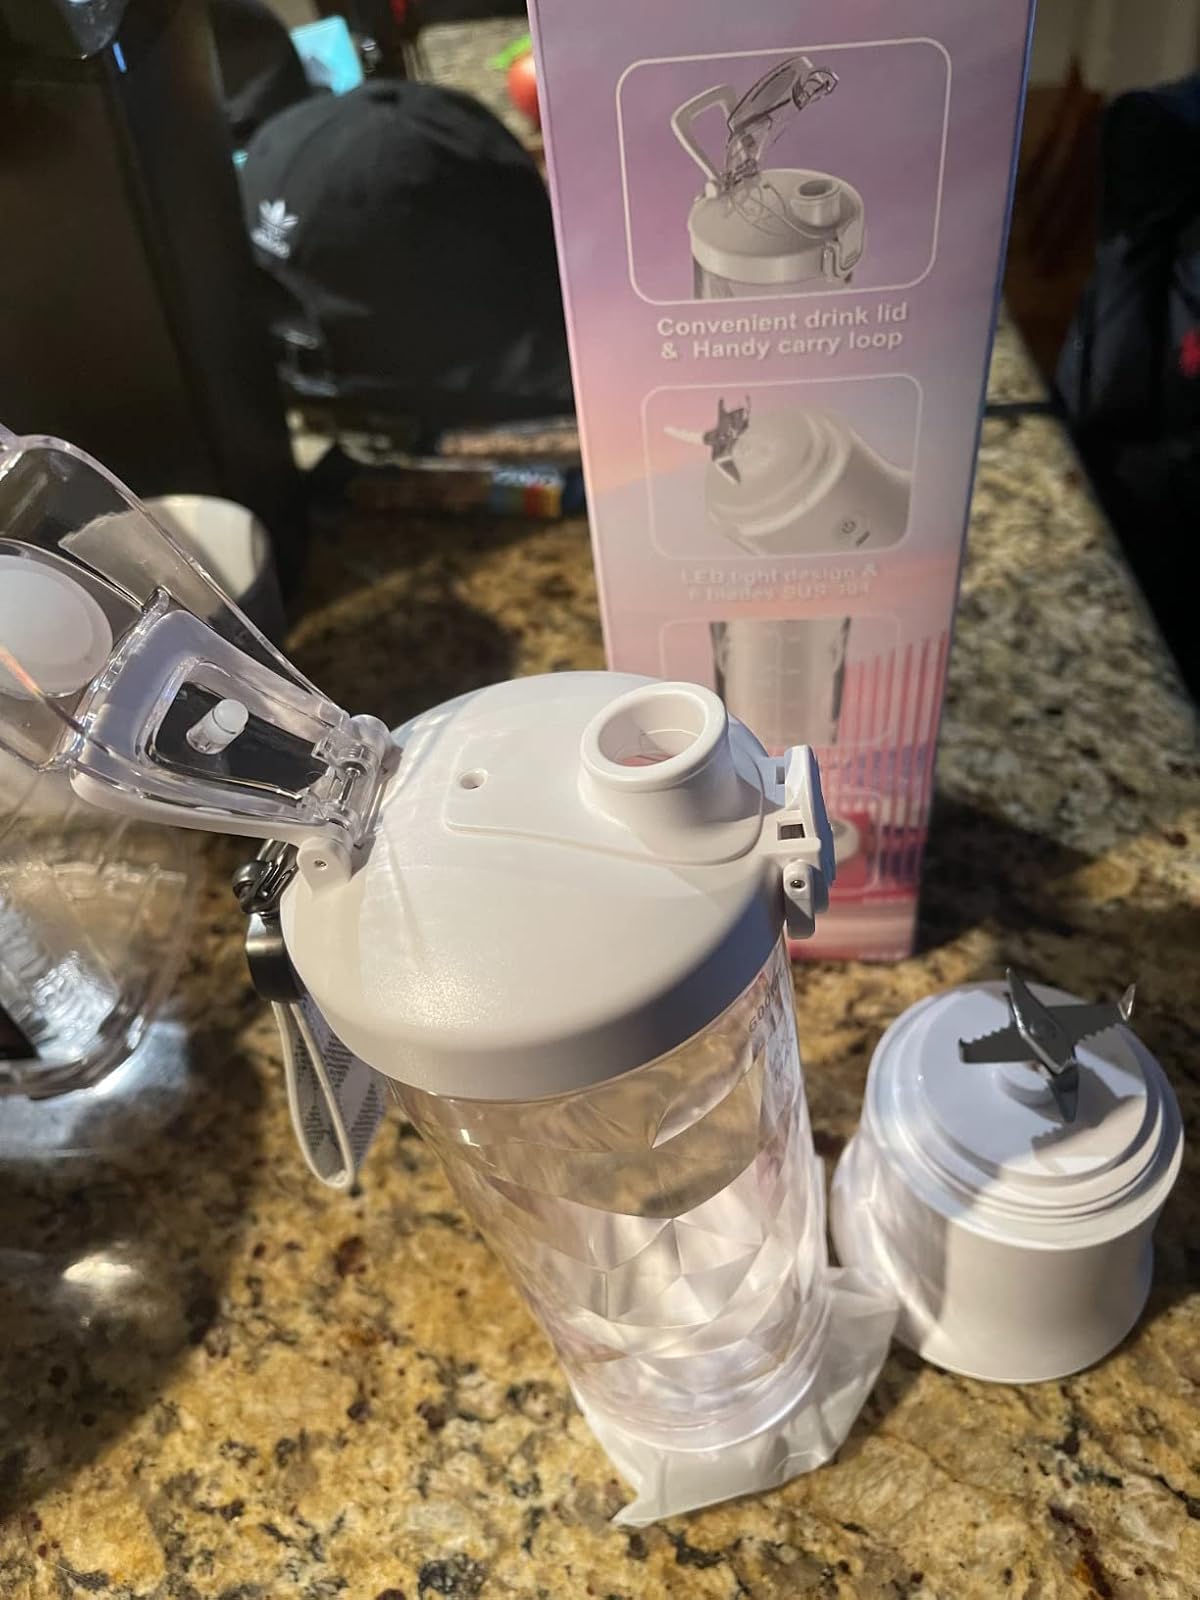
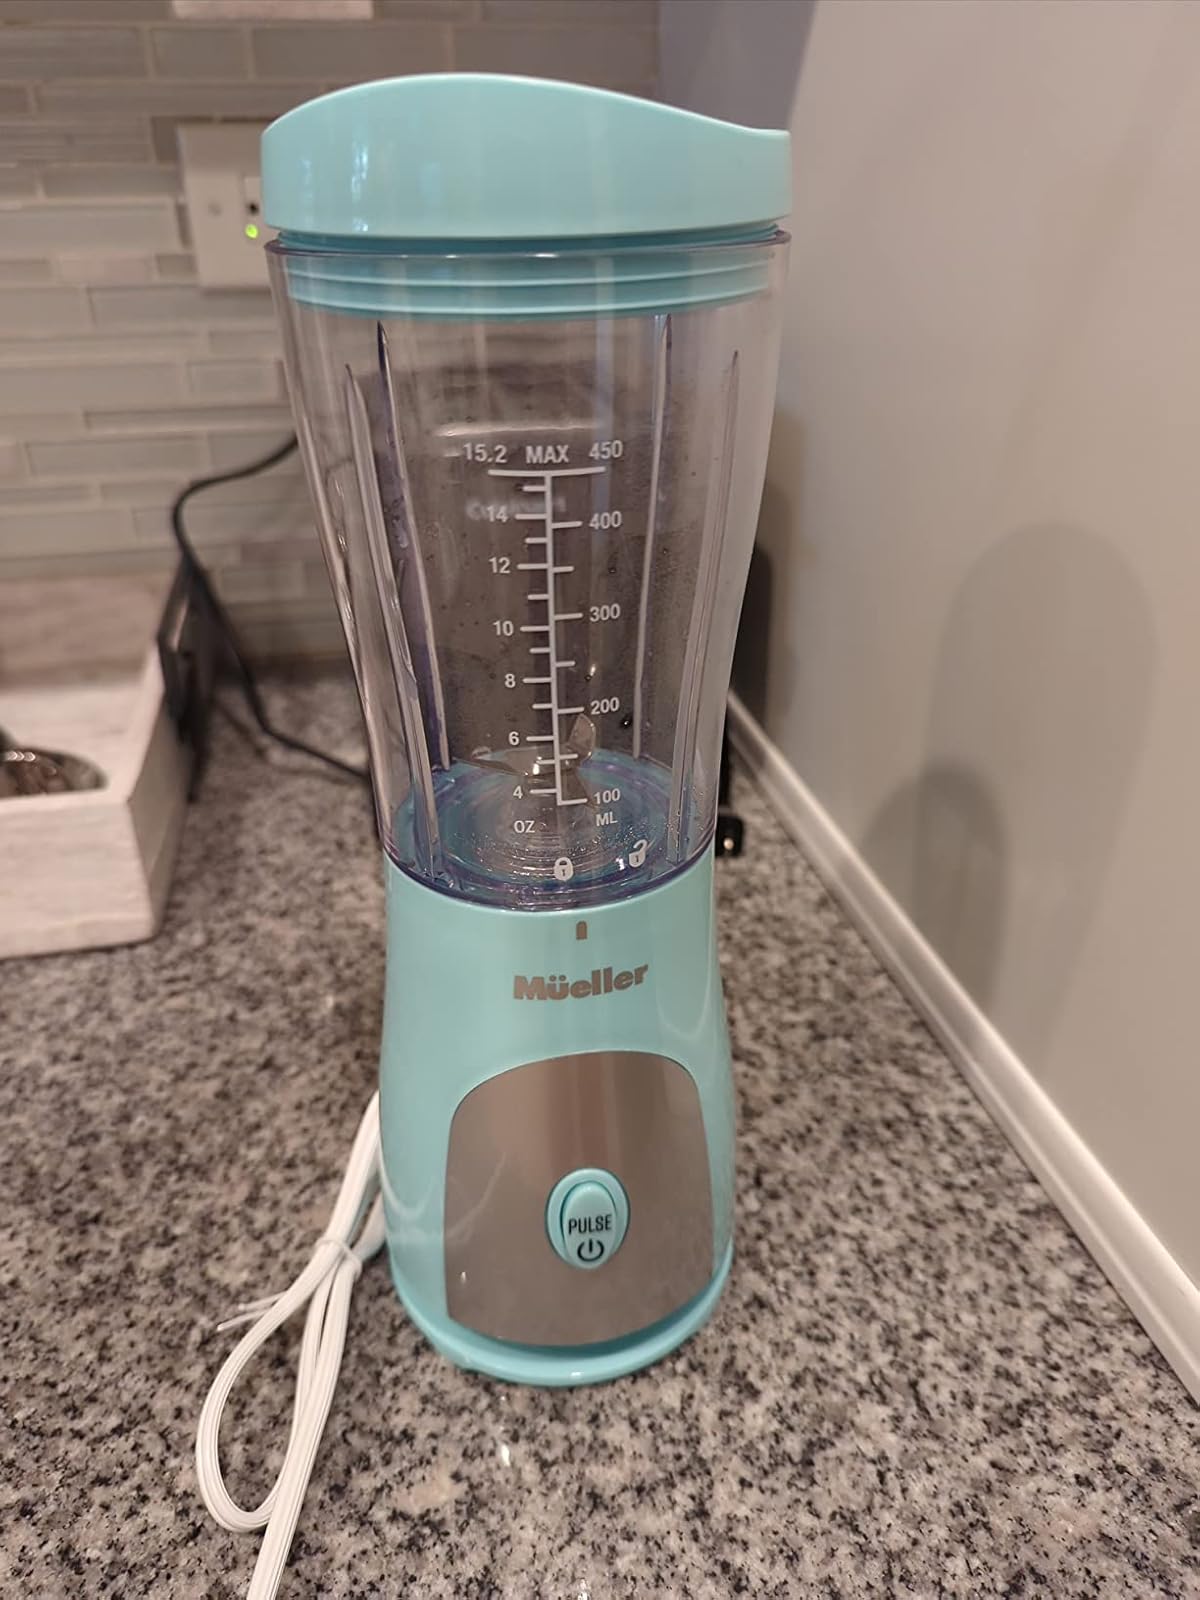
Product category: items_blender
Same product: no